Town Hall (Freiburg im Breisgau)

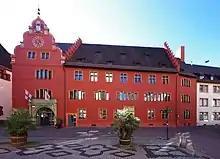
Old Town Hall (2011)

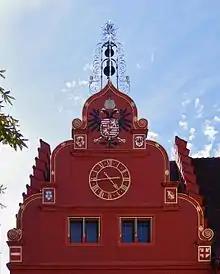
Coat of Arms on the gable

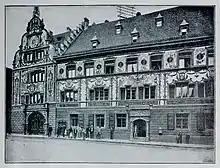
The front's painting by Fritz Geiges

At the beginning of the 14th century, the city of Freiburg bought a building on "Franziskanerplatz", today "Rathausplatz", followed by two more adjoining buildings to establish the chancery of the town clerk. In the court documents from the years 1443 to 1479 a "Richthaus" ("court house") is mentioned, which was situated in these buildings. In 1557, master builder Dietrich Neeb and master mason Barthlin Ress were assigned by the council to build a new building on the property. This new building was extended in 1561 to the north by a building, followed in 1600 by another in the "Turmstraße". Even though the buildings are united by a uniform facade, it is possible to distinguish different construction phases.